Fringe season 5

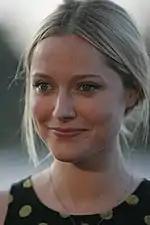
Georgina Haig played Henrietta Bishop, Peter and Olivia's daughter.

Seth Gabel, whose character, Lincoln Lee, had recurred in seasons two and three and then joined as a series regular in season four, does not return as a main cast member in season five, but he did reprise his role in the series finale. For the final season, Lance Reddick and Blair Brown are no longer credited among the main cast, and instead are credited under a "special appearance by" billing. Reddick and Brown each appeared in three episodes in the final season.